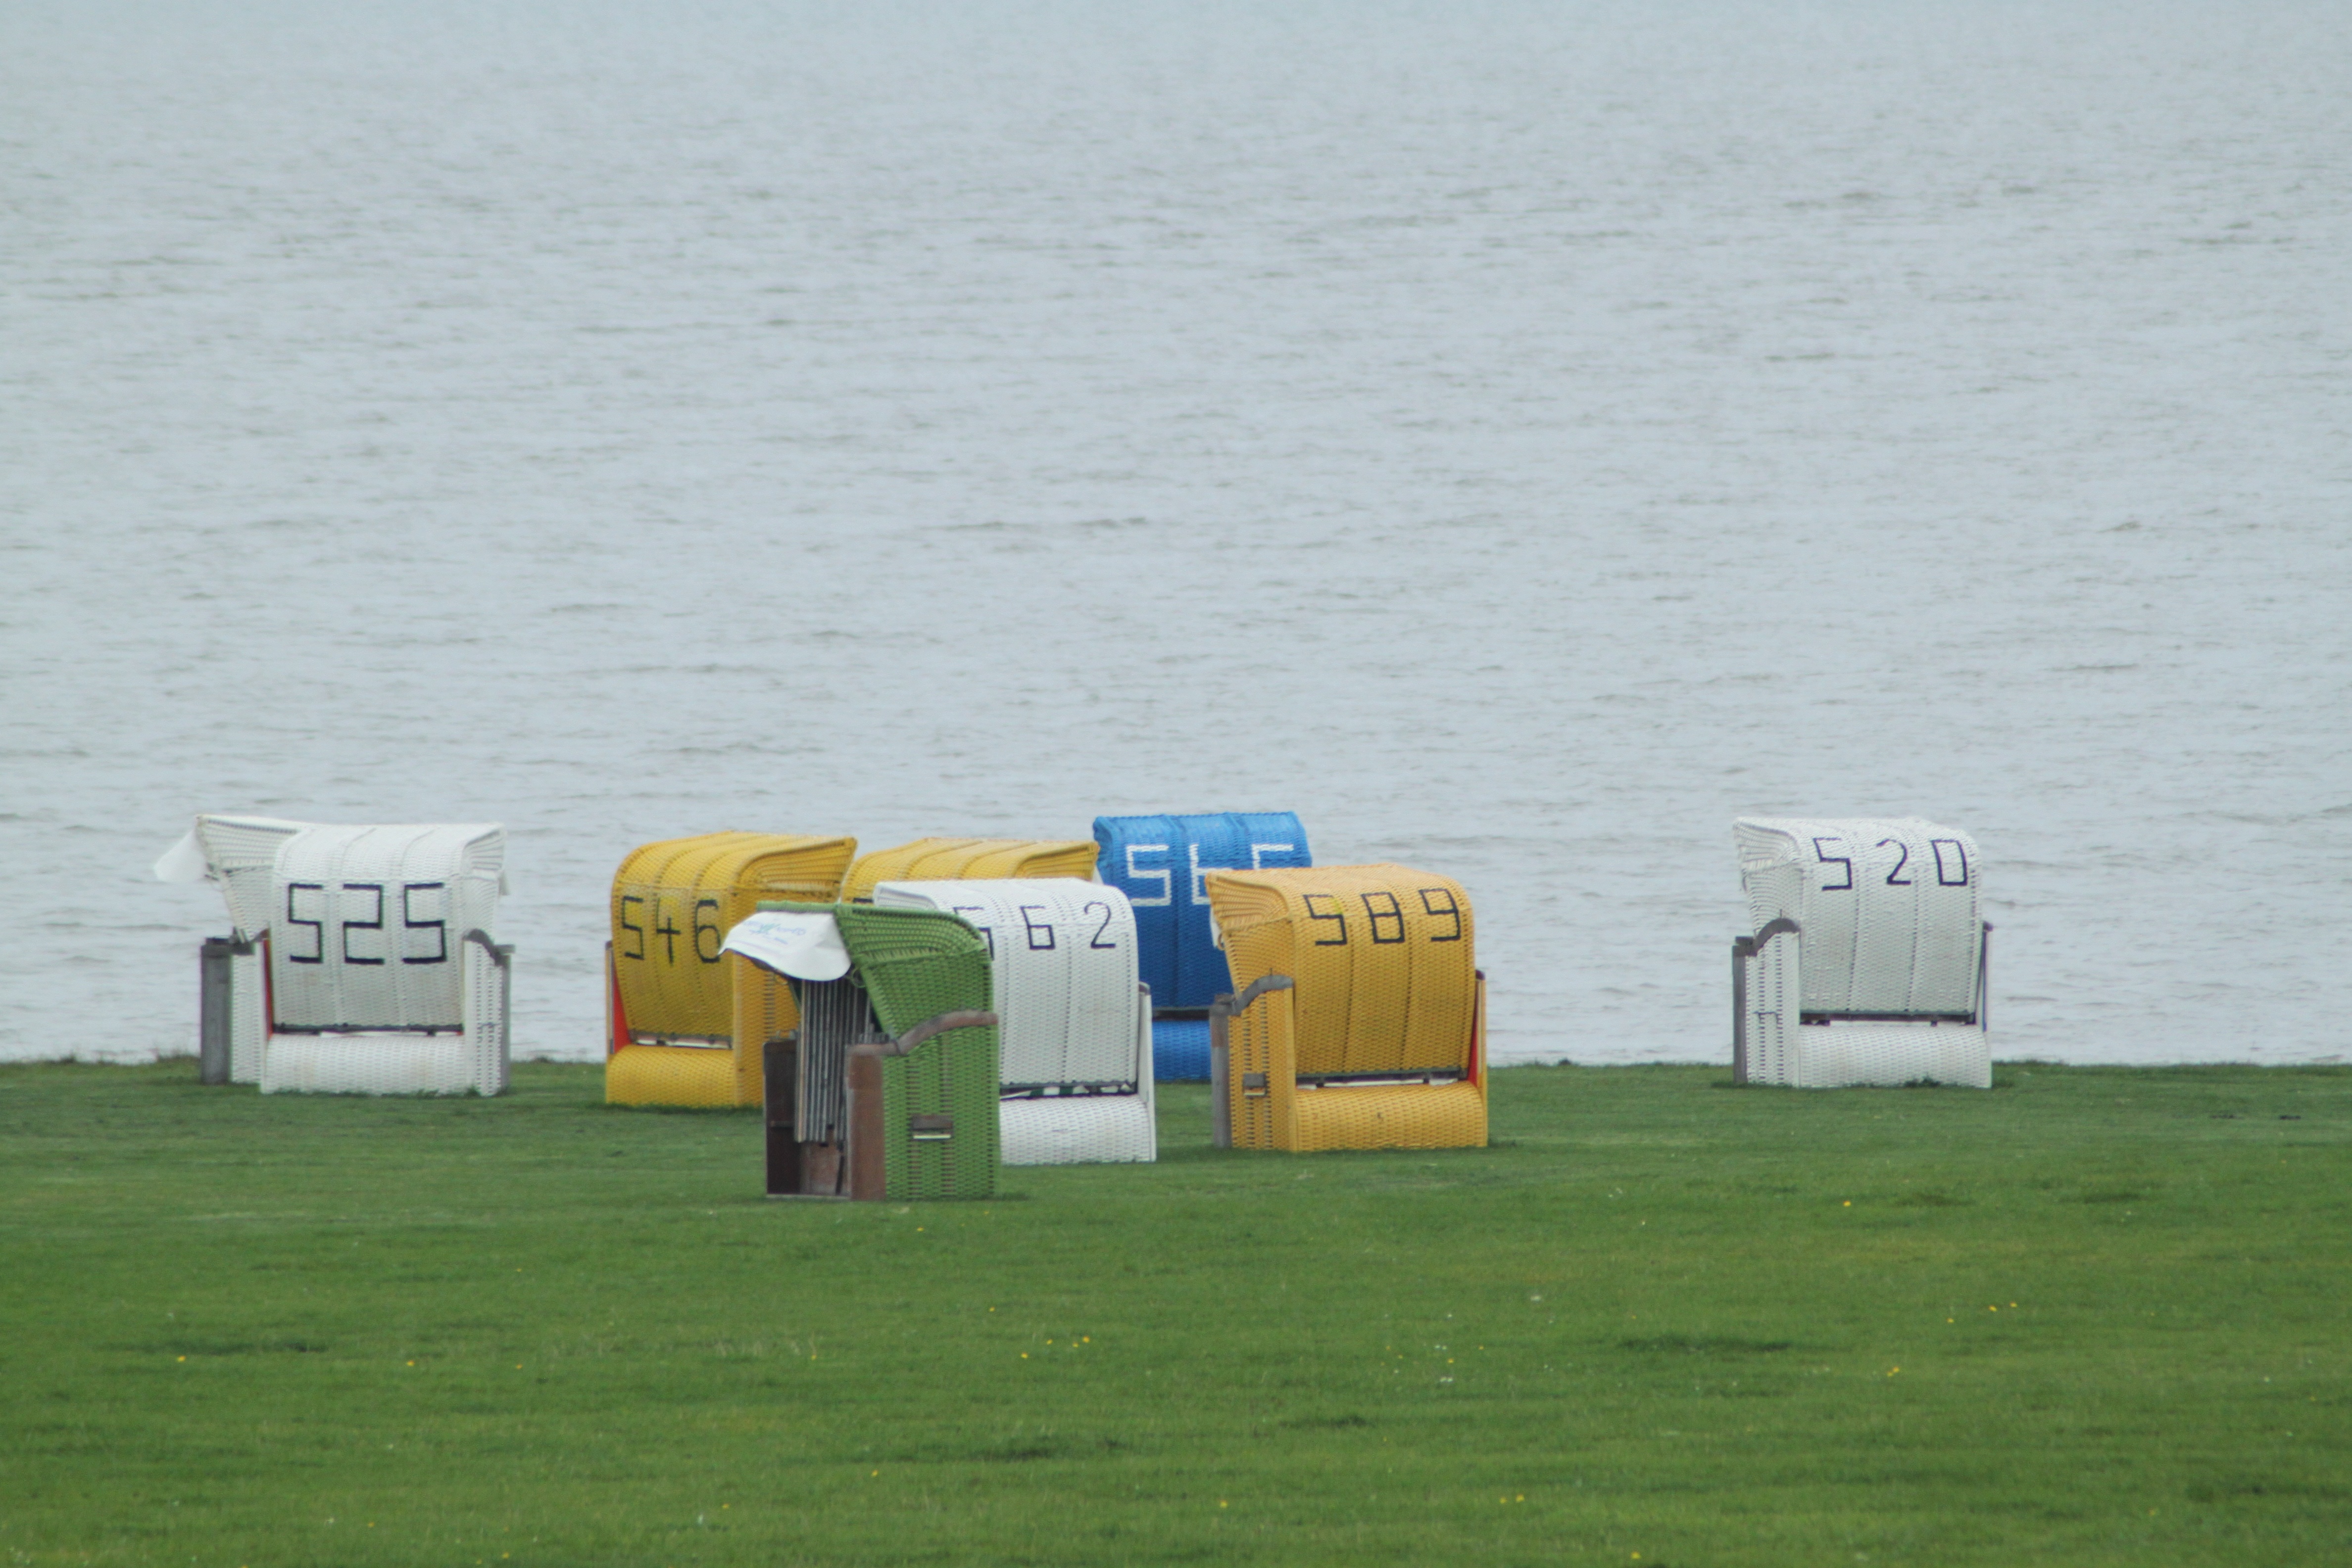
beach, landscape, sea, coast, chair, wind, summer, travel, relax, holiday, rest, relaxation, north sea, beach chair, clubs, wind protection, atmosphere of earth